Sandby Church

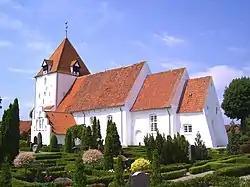
Sandby Church

Sandby Church is located in the village of Sandby some 7 km northwest of Nakskov on the Danish island of Lolland. Dating from the middle of the 13th century, the church has a Romanesque chancel and nave and a Late Gothic tower.